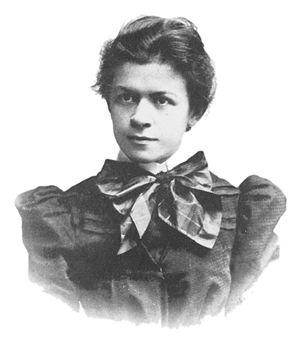
En français, le mot Serbes peut désigner :
Mileva Einstein, née Mileva Marić le 19 décembre 1875 à Titel, Serbie et morte le 4 août 1948 à Zurich, est une physicienne d'origine serbe. Elle fut la camarade d’études d’Albert Einstein, puis sa première épouse. Depuis les années 1990, il existe un débat concernant sa participation à la plupart des travaux scientifiques de son mari.
Novi Sad est une ville et une municipalité de Serbie située dans la province autonome de Voïvodine et dans le district de Bačka méridionale. Selon les données du recensement de 2011, la ville intra muros compte 231 798 habitants, la municipalité 307 760 et le territoire métropolitain de Novi Sad, appelé Ville de Novi Sad, 341 625.
Šabac est une ville de Serbie située dans le district de Mačva. Au recensement de 2011, la ville intra muros comptait 52 822 habitants et son territoire métropolitain, appelé Ville de Šabac, 115 347.